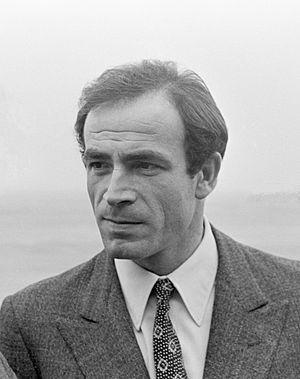
Le Corniaud est un film comique franco-italo-espagnol réalisé par Gérard Oury, sorti en 1965.
Enrico Venantino Venantini, dit Venantino Venantini, né le 17 avril 1930 à Fabriano, et mort le 9 octobre 2018 à Viterbe, est un acteur italien.